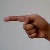
The image shows a hand gesture representing the letter 'G' in Indian Sign Language.